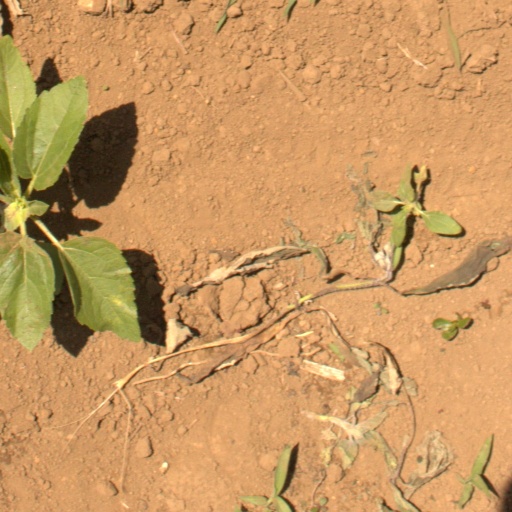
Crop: Jerusalem artichoke